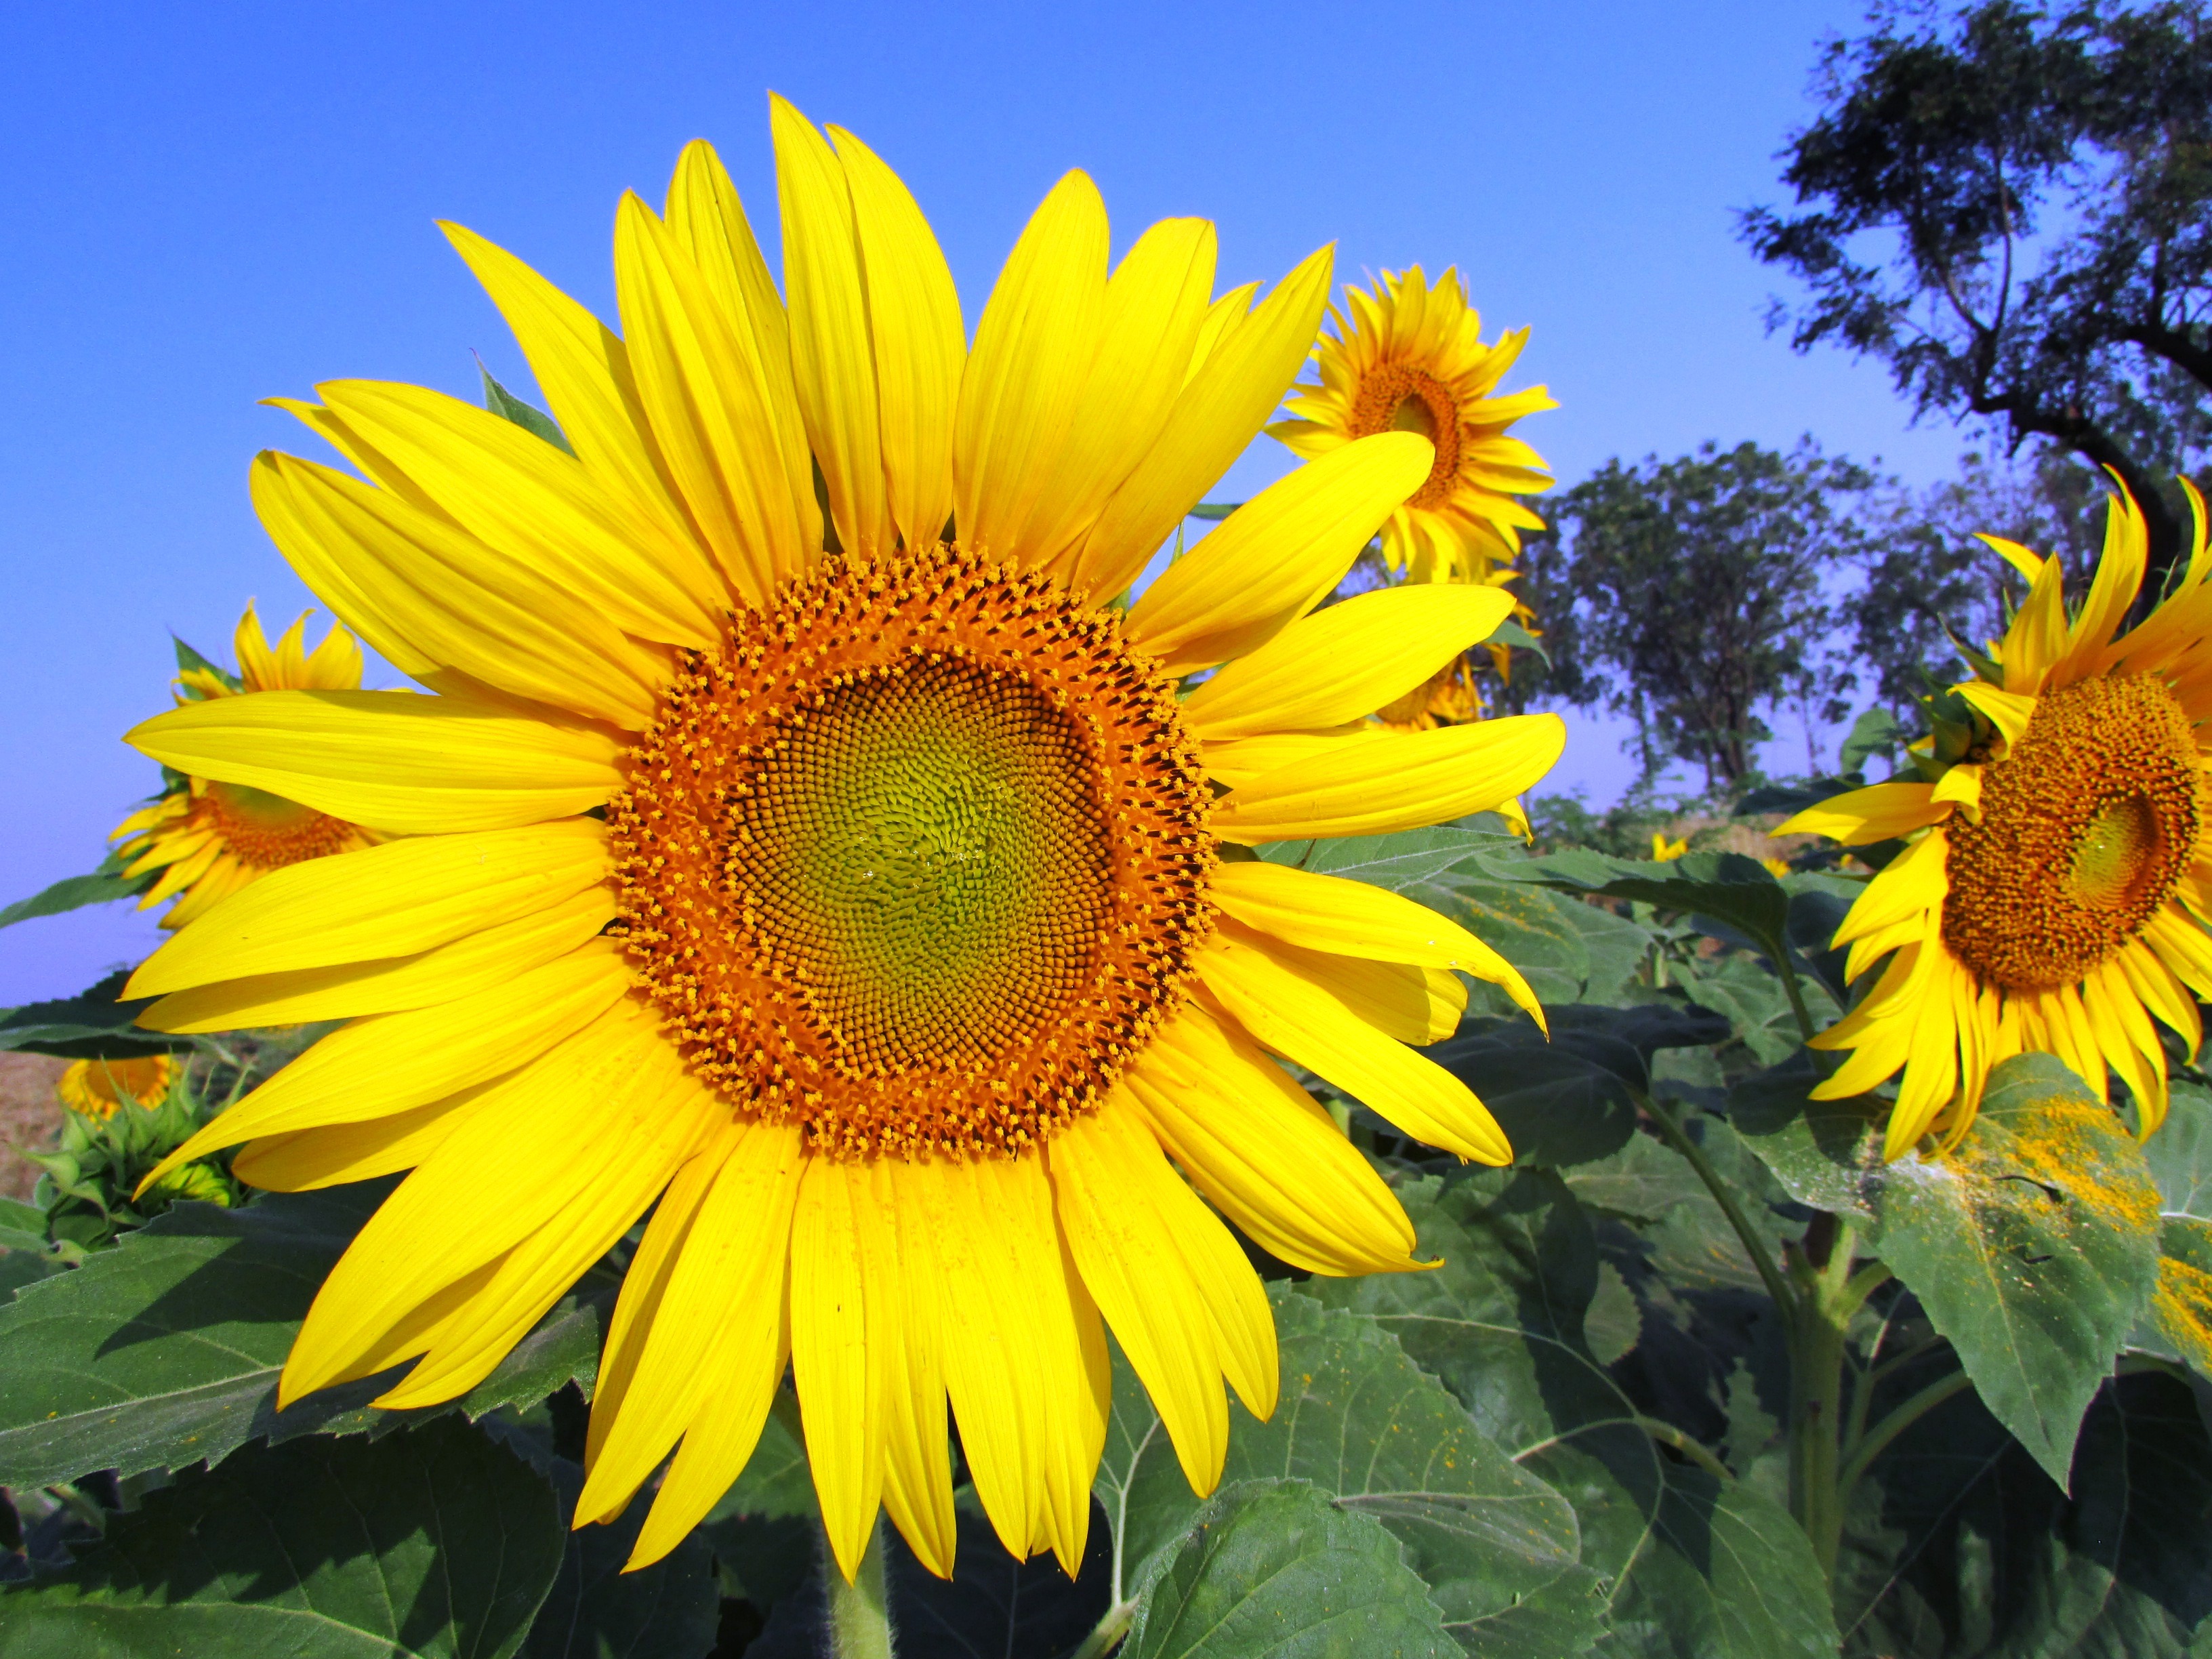
nature, blossom, plant, field, farm, flower, petal, summer, floral, farming, botany, yellow, garden, flora, botanical, sunflower, petals, bright, vibrant, vegetarian food, flowering plant, daisy family, sunflower seed, annual plant, land plant